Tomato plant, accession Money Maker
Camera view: horizontal (90 deg, fisheye); turntable rotation: 270 degrees
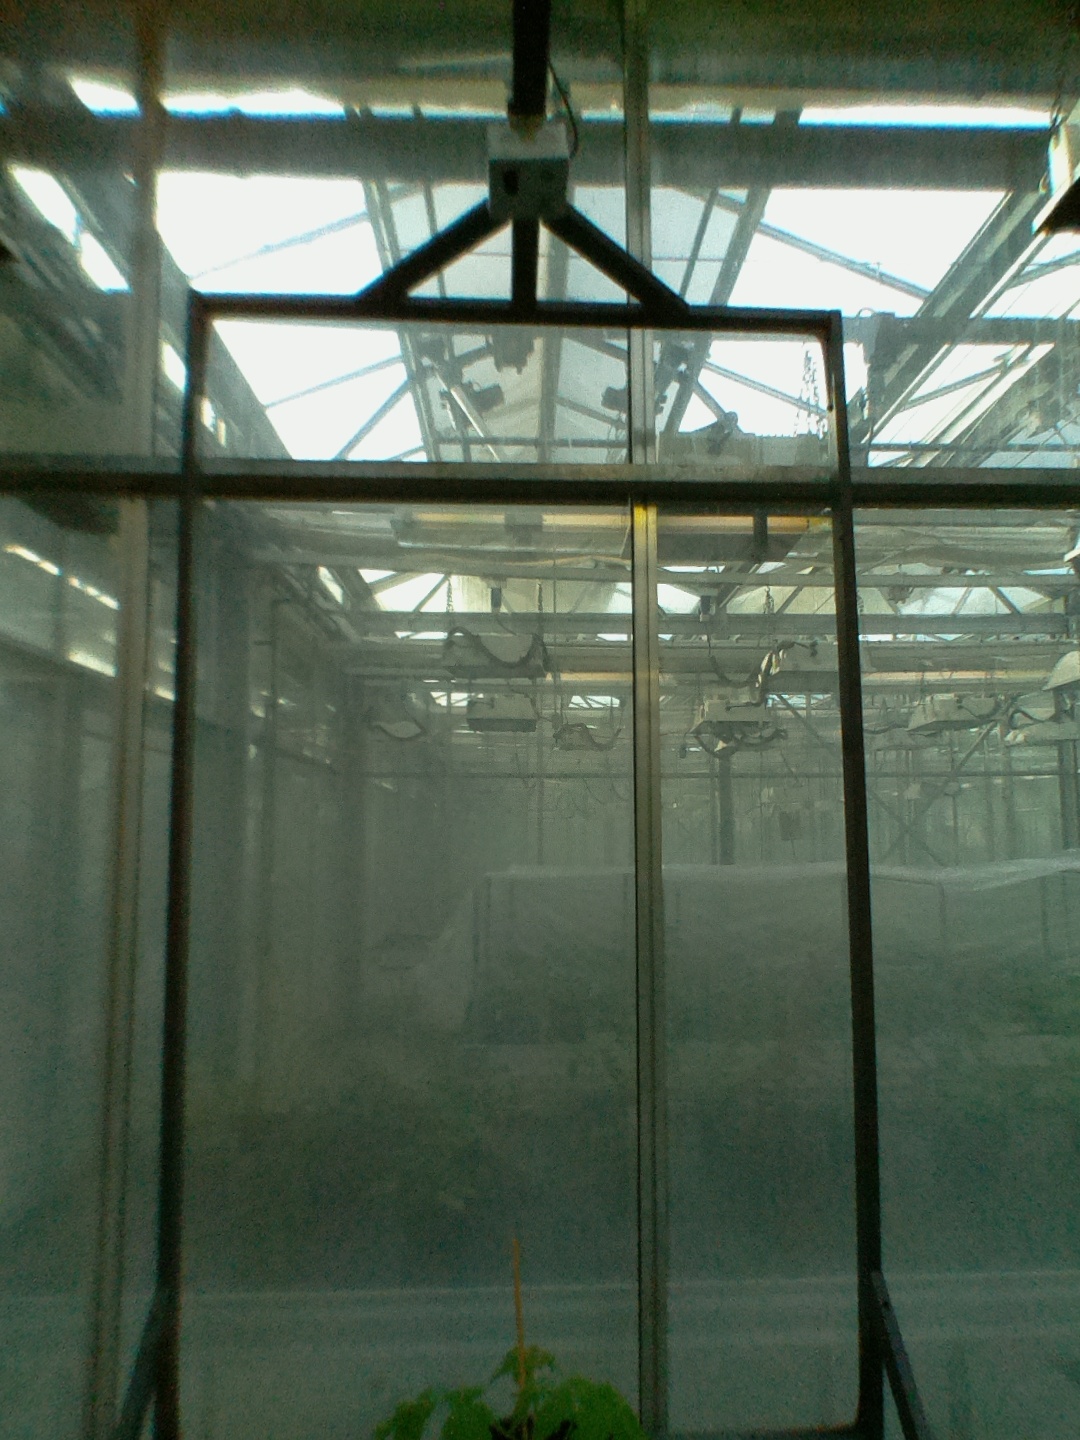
BBCH growth stage 13: 6 of true leaves visible